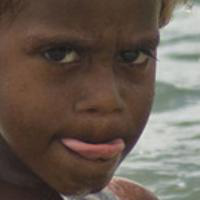
Age group: age 01-10